St. Mary's General Hospital (Passaic, New Jersey)

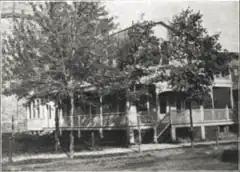
HOLY NAME CLUB HOUSE Temporary first home of St Mary's Hospital

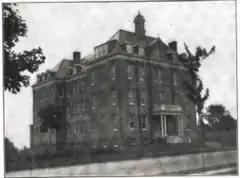
First Purpose-built St. Mary's building

St. Mary's Hospital currently serves approximately 13,000 inpatients annually, in addition to caring for 10,500 patients requiring same-day procedures. A new ER Fast Track Center was added in 2009 to better accommodate the nearly 35,000 visits to St. Mary's busy ER each year.